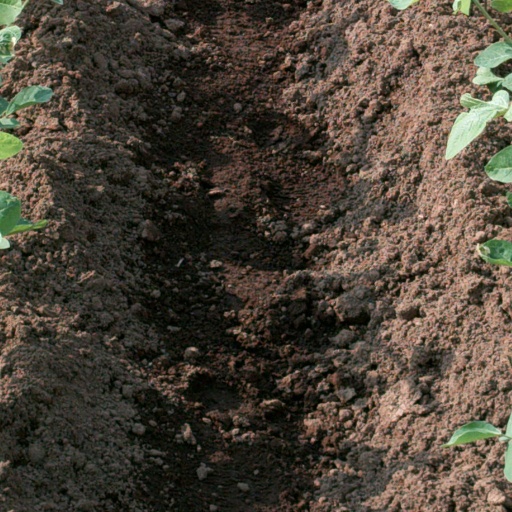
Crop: soybean